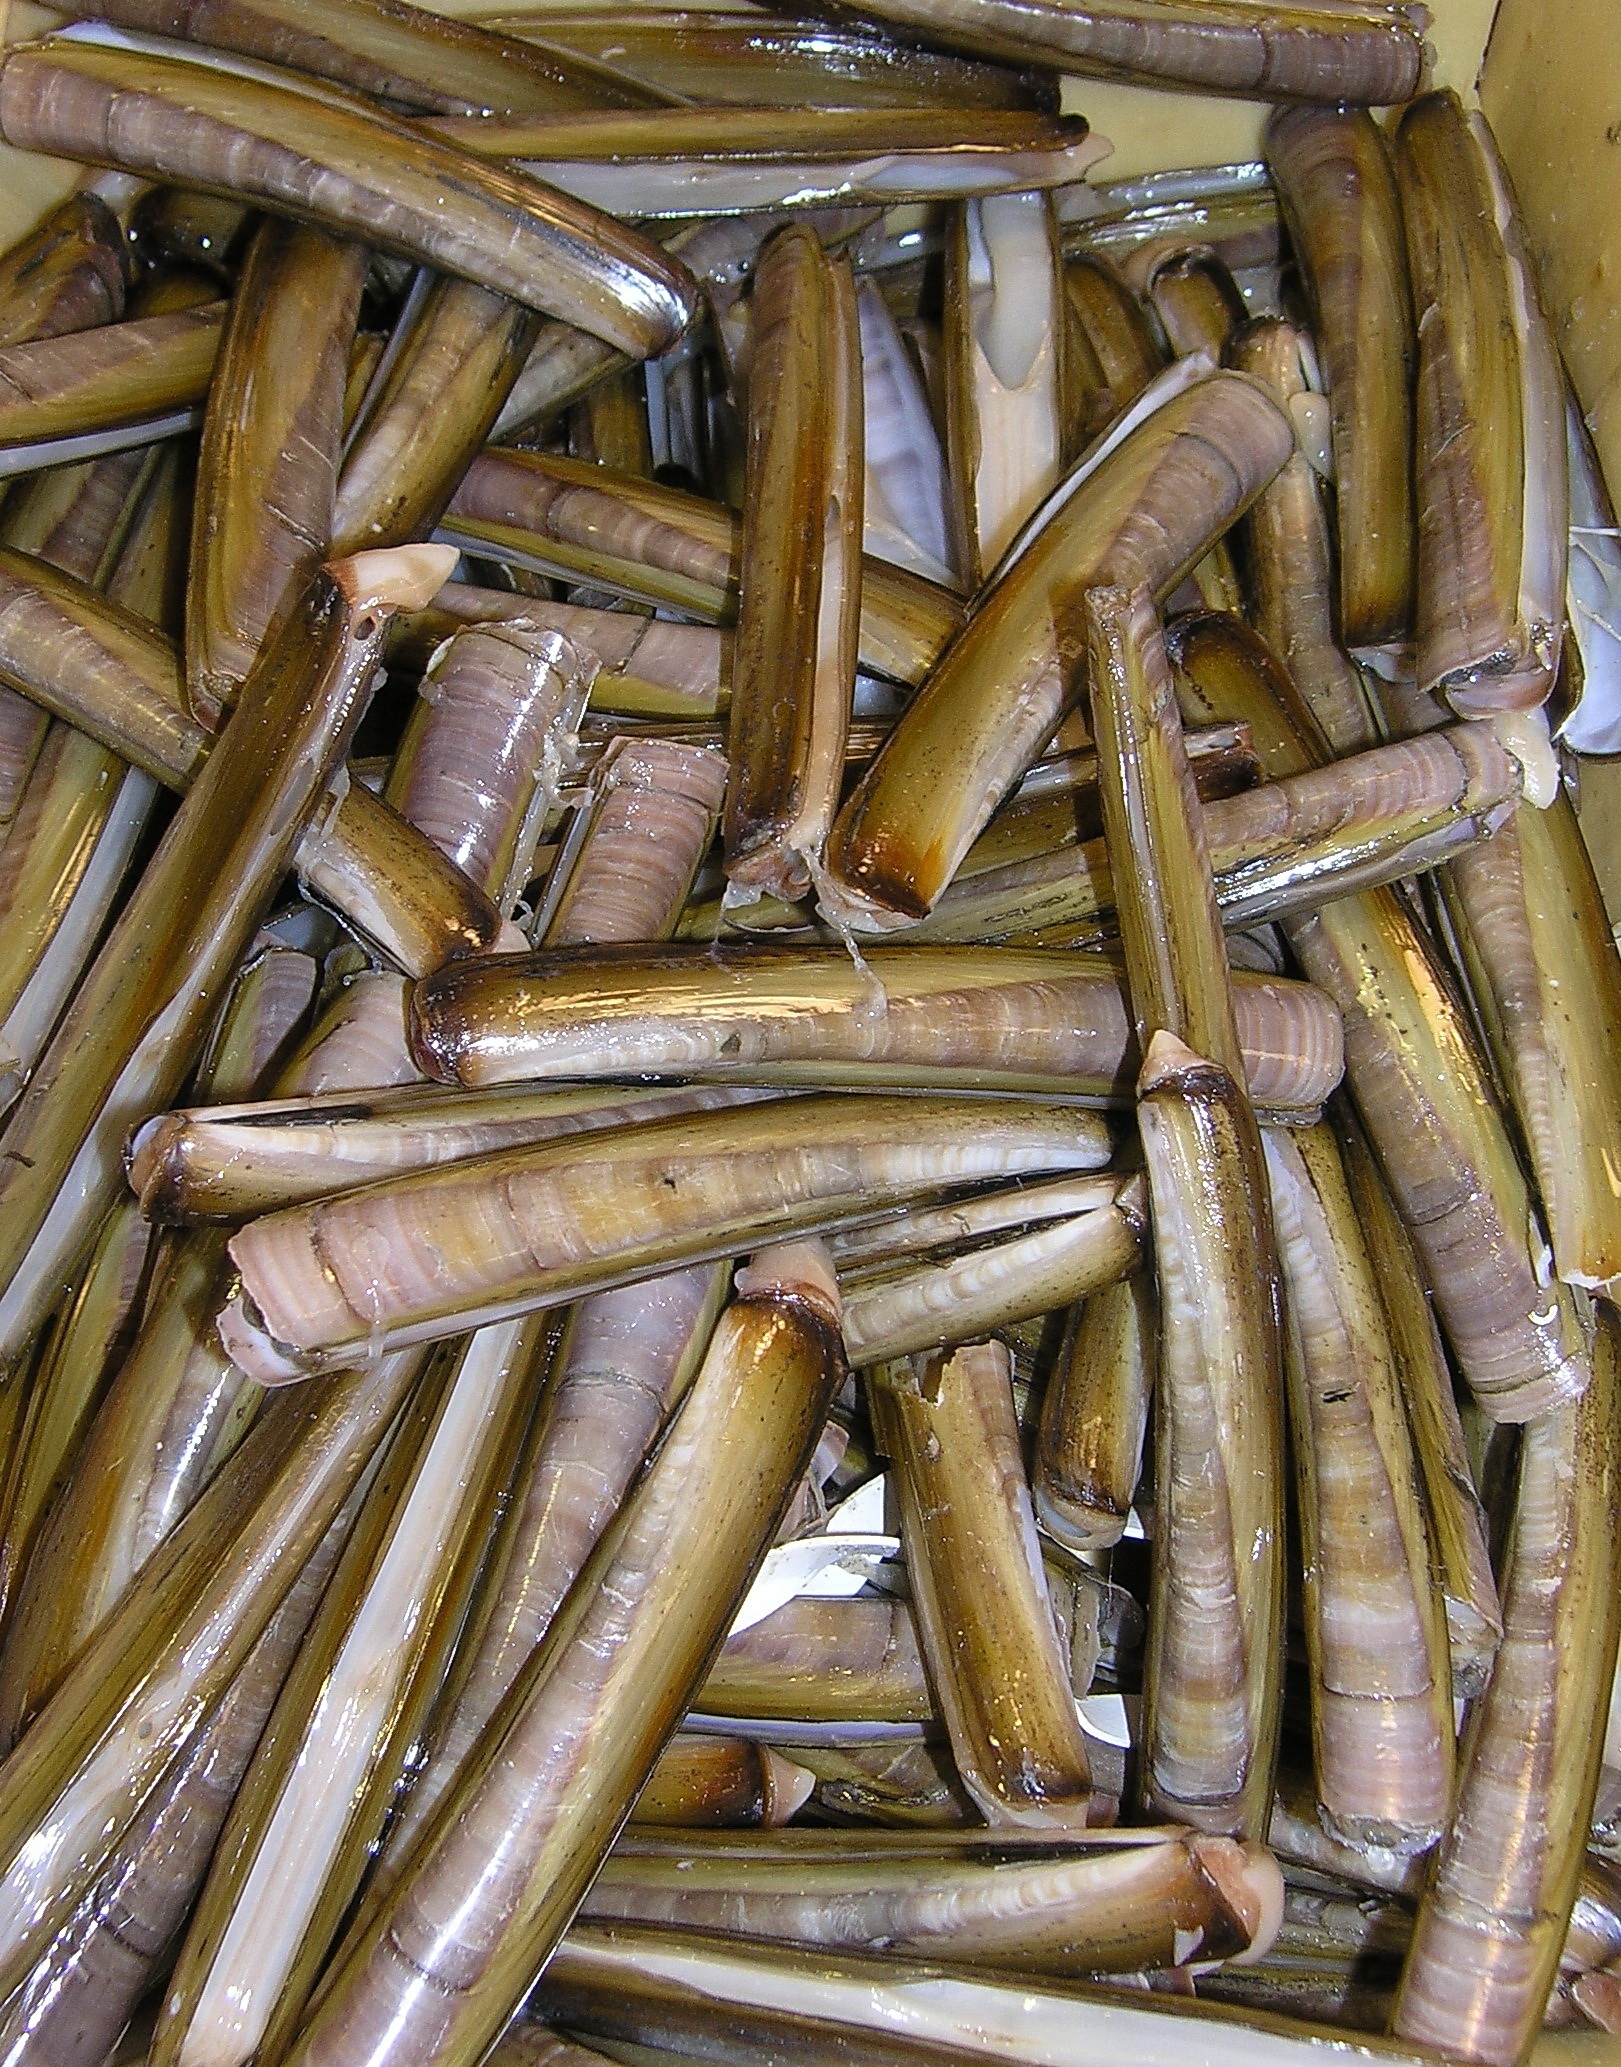
wood, celebration, horn, food, produce, crop, seafood, agriculture, fish, dining, ammunition, bamboo, mussels, taste, flavor, speciality, delicacy, firearm, man made object, gun accessory